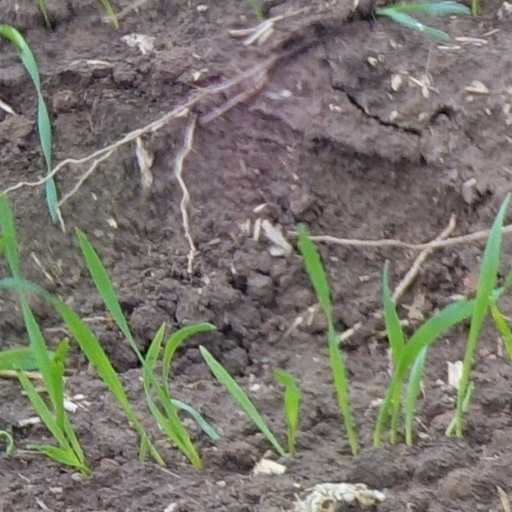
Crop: wheat